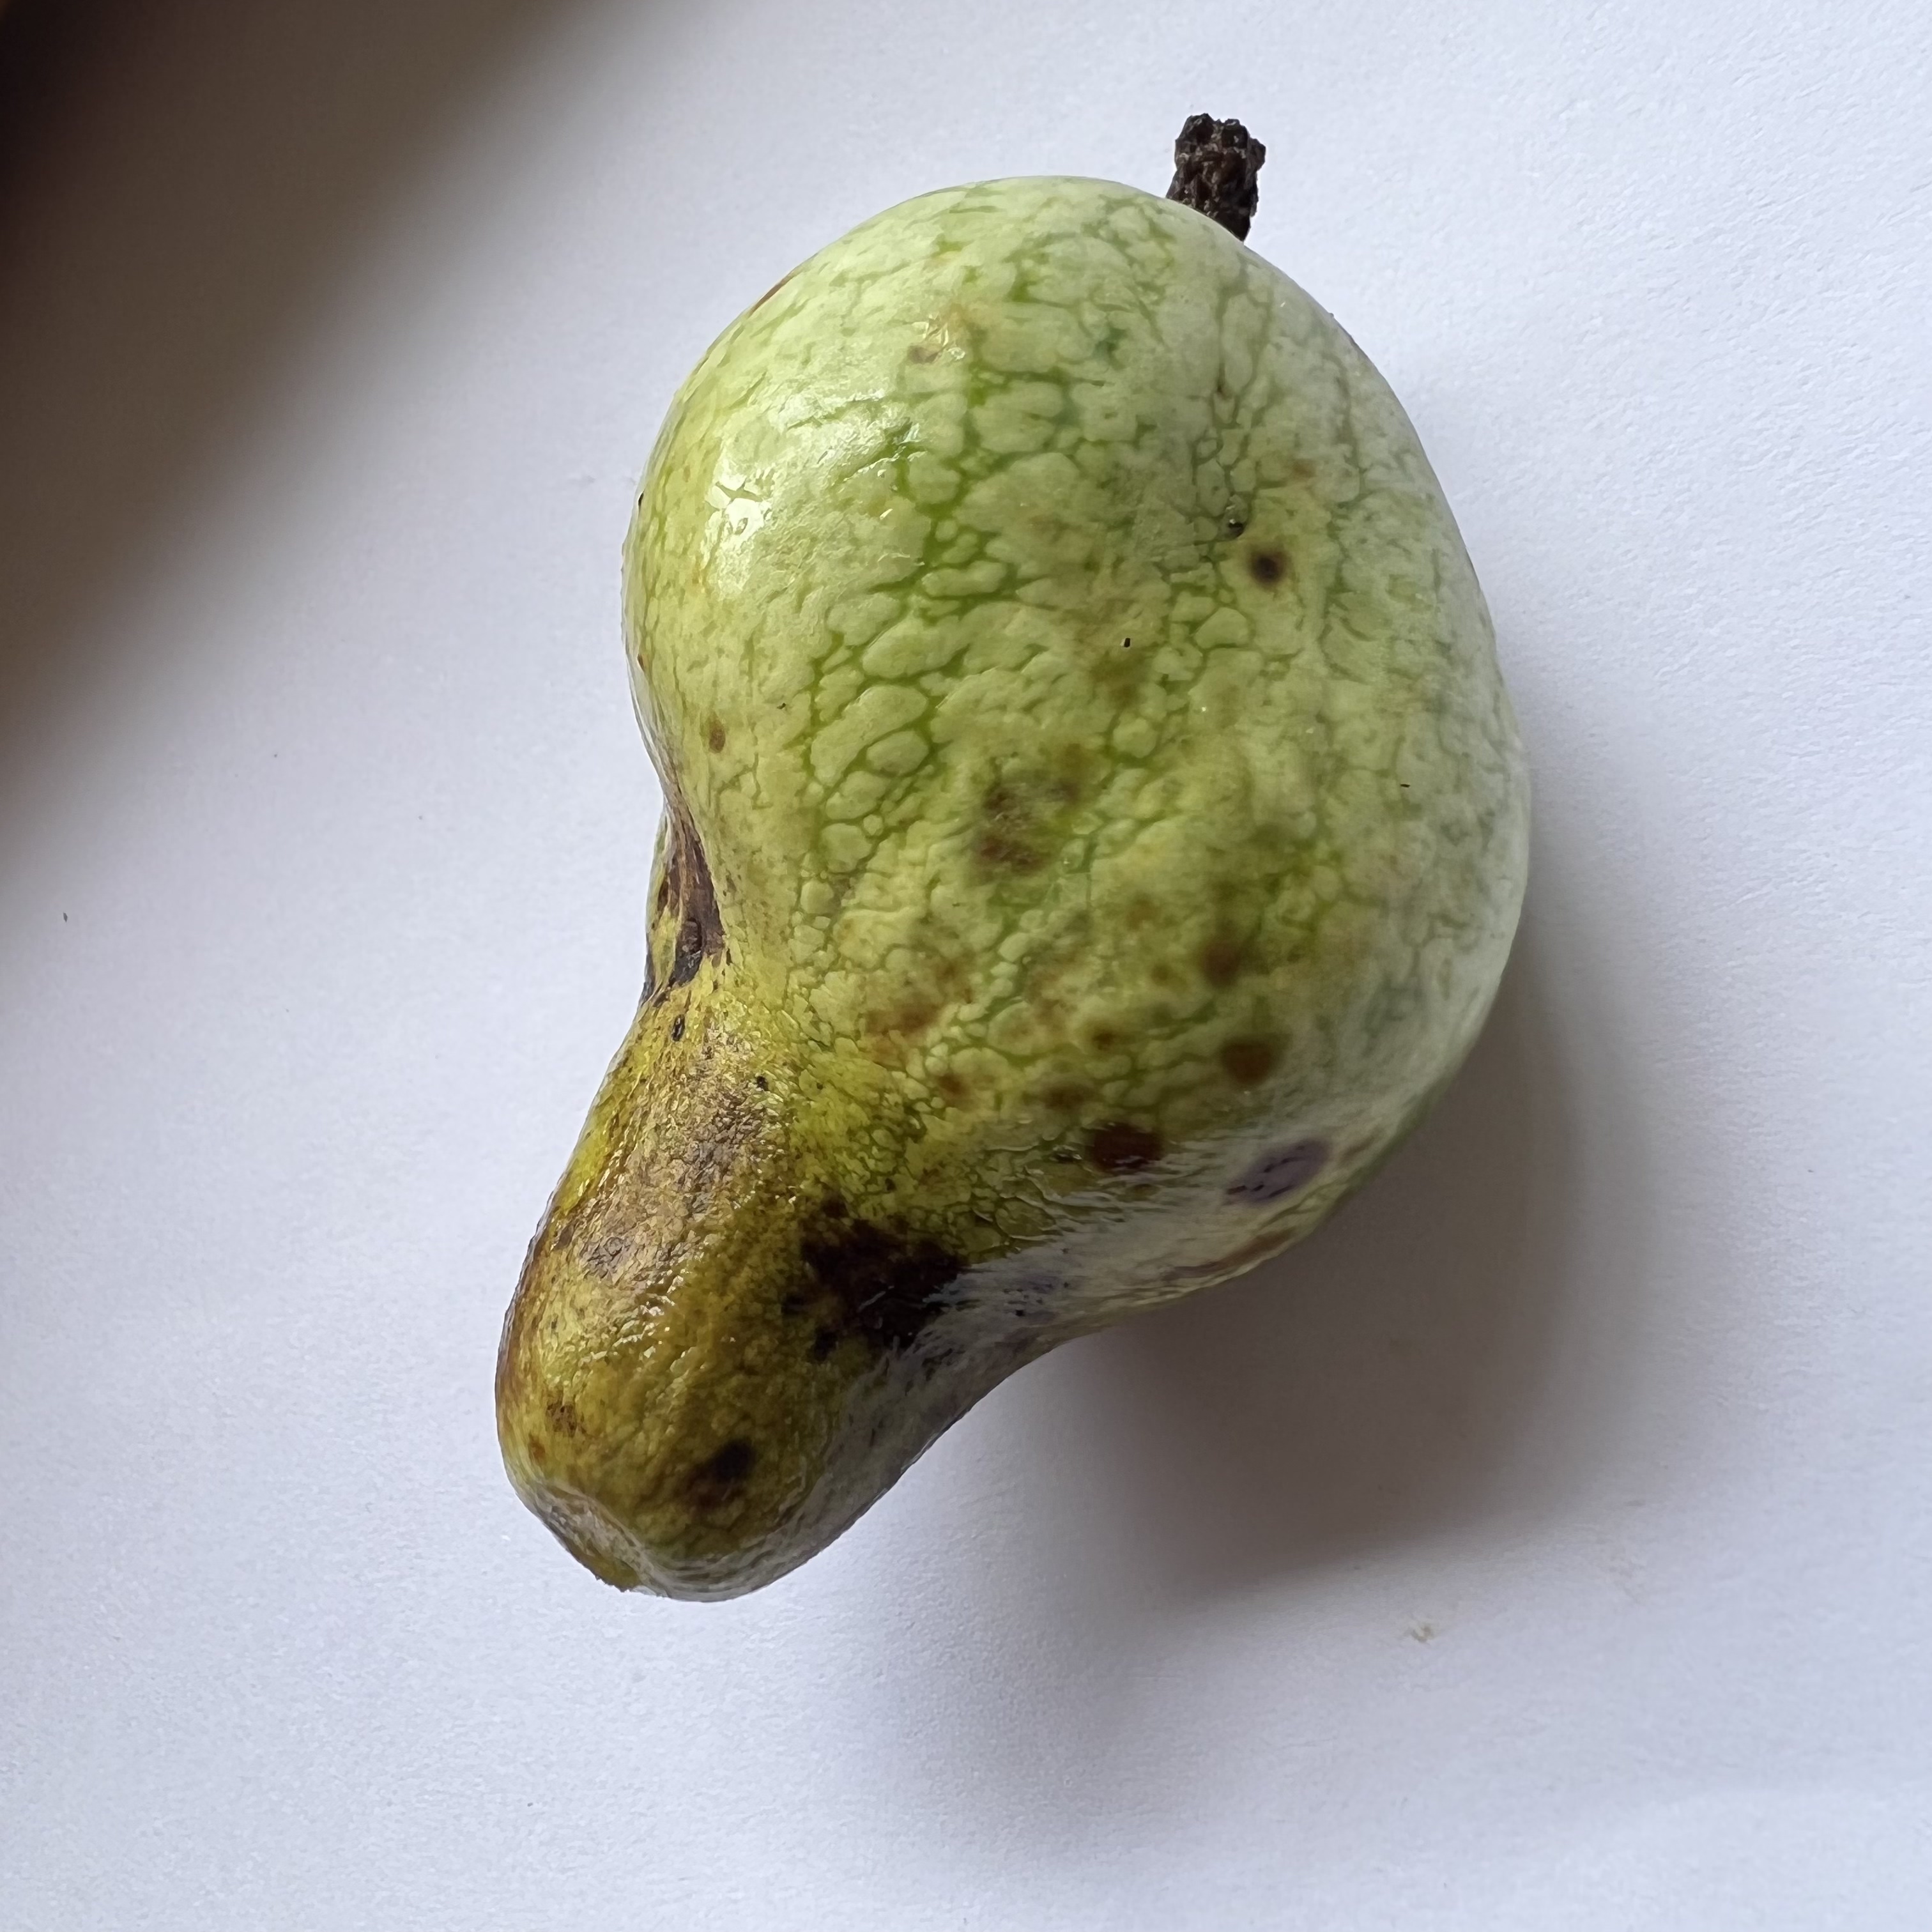
Label: Anthracnose